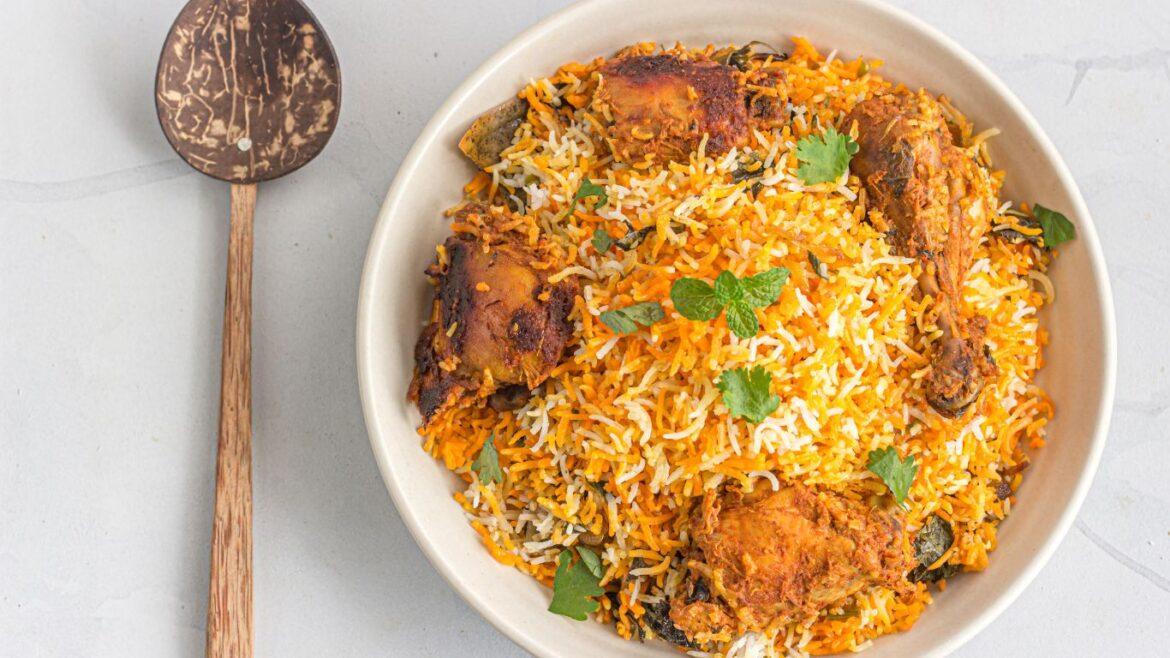
Chakula kilichorembeshwa na kuwekwa katika sahani nyeupe. Kwa umakini utaweza kuona kijiko ambacho kitatumika katika ulaji wa chakula hiki kimewekwa hapo kando, basi tunaona wali, tunaona nyama, tunaona mboga za kabeji na hata dania zimewekwa hapo.